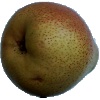
Label: Pear Forelle 1